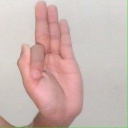
अक्षर: फ